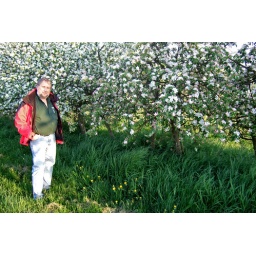
Roger from Tennessee flowers with the apple trees in Niederotterbach